First Light Division, Maryland Volunteers

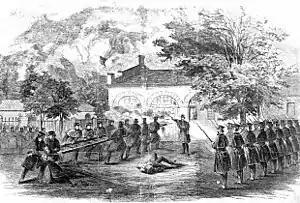
Elements of the First Light Division participated in the suppression of John Brown's raid on Harpers Ferry, 1859.

In 1859 elements of the First Light Division, the City Guards, participated in the suppression of John Brown's raid on Harpers Ferry, an abortive attempt to ignite a slave rebellion. Steuart personally led six companies of Militia: the City Guard, Law Greys and Shields Guard from Baltimore, and the United Guards, Junior Defenders and Independent Riflemen from the city of Frederick.